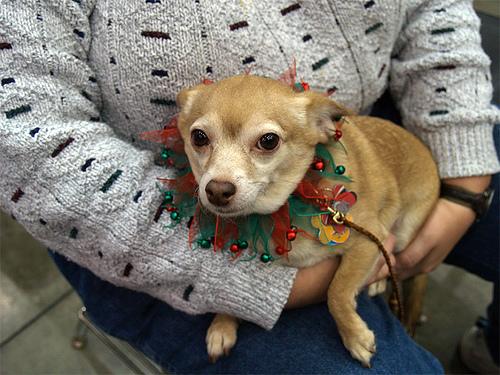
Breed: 420-n000124-Chihuahua